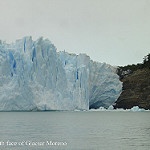
Scene: Outdoor